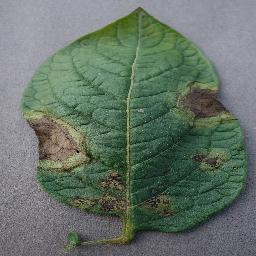
Label: Potato___Late_blight